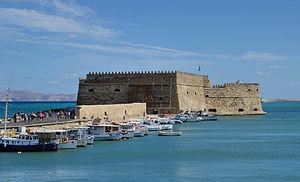
La francocratie, aussi connu sous le nom de latinocratie et, pour les domaines vénitiens, vénétocratie, est le terme utilisé pour désigner la période de l'histoire de la Grèce durant laquelle un certain nombre d'États latins d'Orient, principalement français, italiens ou catalans, se sont établis sur des territoires de l'Empire byzantin fragmenté en divers États grecs à la suite de la quatrième croisade.